California Air Resources Board

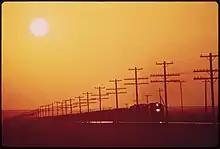
Sunlight filtered through smog near Blythe, May 1972

The Atmospheric Modeling & Support Section is one of three sections within the Modeling & Meteorology Branch. The other two sections are the Regional Air Quality Modeling Section and the Meteorology Section.